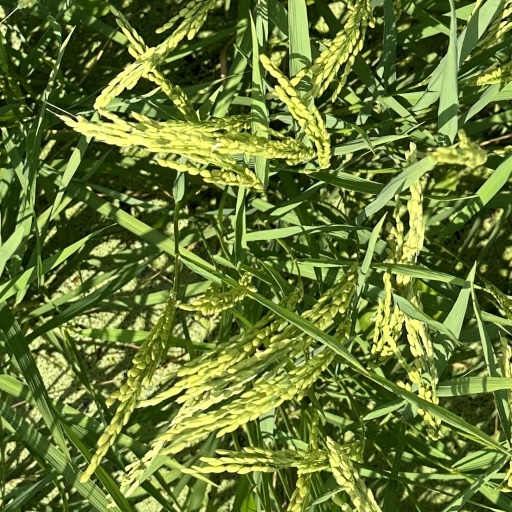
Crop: rice